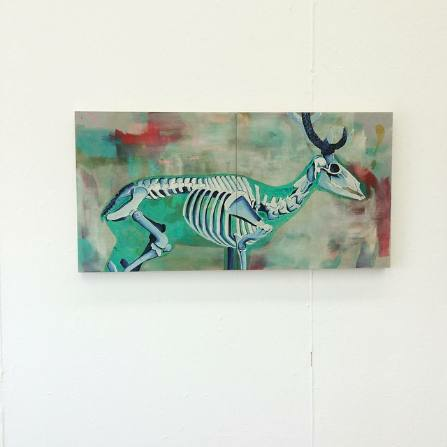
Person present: No